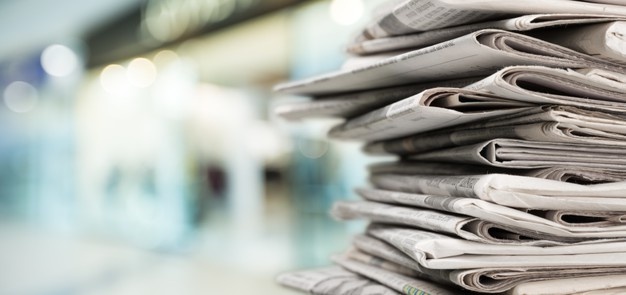
Label: paper